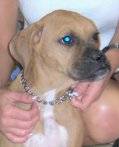
Label: dog